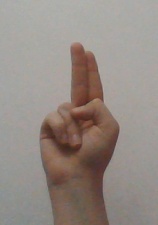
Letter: taa